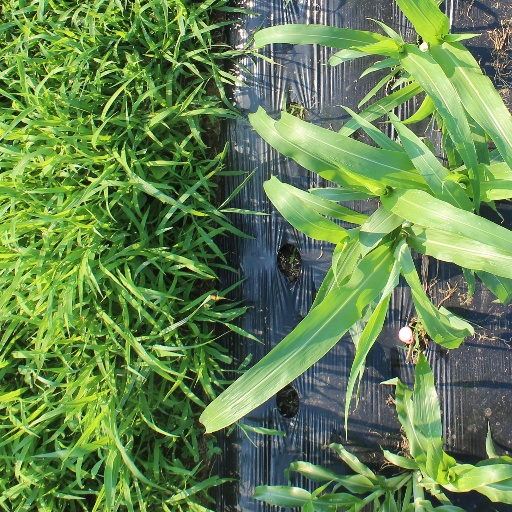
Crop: sorghum